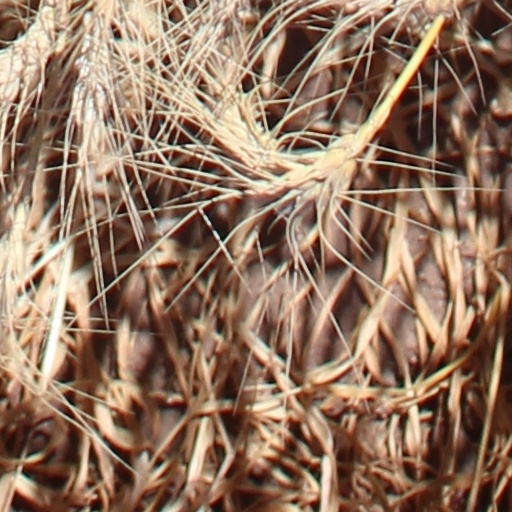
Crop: wheat